Pouran Bazargan

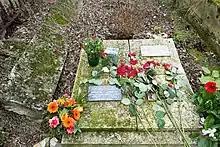
Père-Lachaise Cemetery

Bazargan was born to a middle-class family in the city of Mashhad and was brought up as a devout Muslim. As an adult she became principal of Refah School, a girls school in Tehran. In the 1960s, she began her political activism within a religious organization opposed to Mohammad Reza Shah. Bazargan joined the MEK as its first female member, and married Mohammad Hanifnejad, a co-founder of the group. Bazargan was a regular of Ali Shariati speeches at Hosseiniyeh Ershad and was personally in touch with him. According to Ali Rahnema, Shariaiti who knew that Bazargan was associated with the MEK, introduced Simin Jariri to her.